Jakarta!

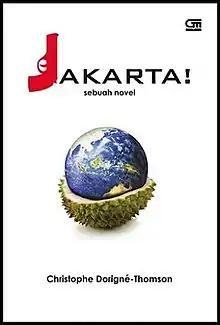
First edition

Jakarta! is the first novel by writer Christophe Dorigné-Thomson, published by the Indonesian media conglomerate Kompas Gramedia Group in 2012.